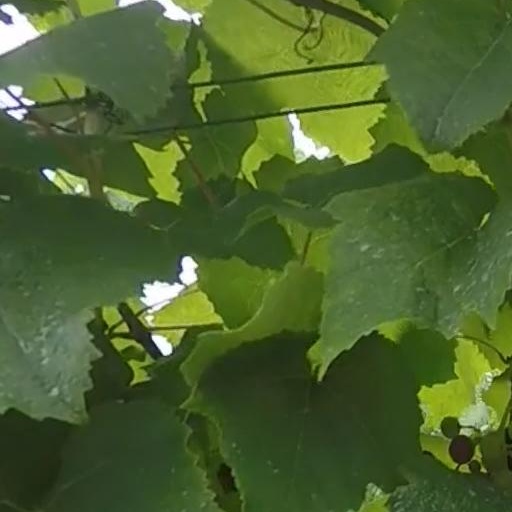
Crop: grape